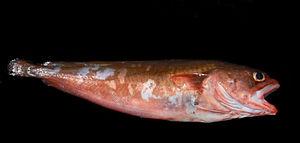
Les Moridae sont une famille de poissons osseux à nageoires rayonnées appartenant à l'ordre des Gadiformes.